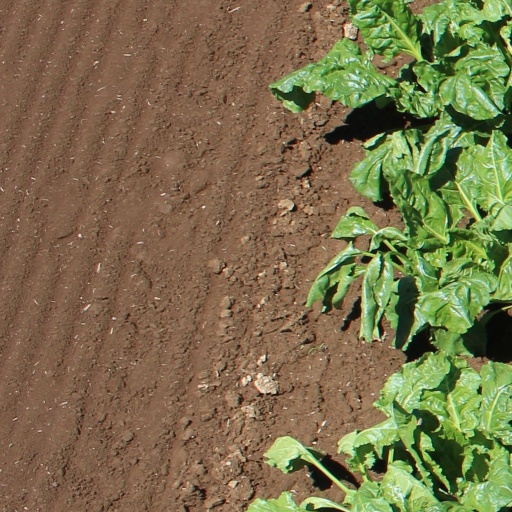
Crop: sugar beet